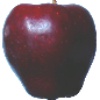
Label: Apple Red Delicious 1